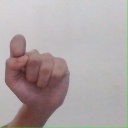
अक्षर: घ